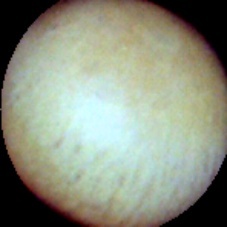
Label: Intact